Piano Concerto (Massenet)

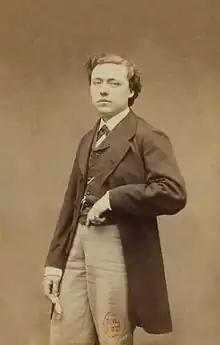
Louis-Joseph Diémer, the dedicatee of this work

In 1863, Massenet won the Prix de Rome as a composer, and moved to Rome. He remarked to his sister, "I am working more at the piano. I’m studying Chopin's Études, but especially Beethoven and Bach as the true musician-pianist". That year, he began sketches for his Piano Concerto.